Pierre Vogel

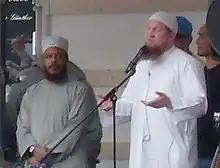
Pierre Vogel (on the right) and Bilal Philips speaking at a rally in Frankfurt, April 2011

Vogel converted to Islam in 2001 and shortly thereafter began courses in Islamic studies in Germany, and then studied in Medina. He is considered to be one of the most influential Muslims in Germany.